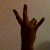
The image shows a hand gesture representing the number 7 in Indian Sign Language.